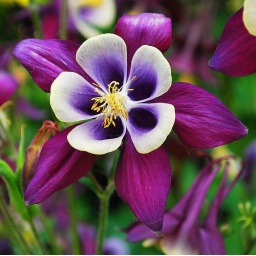
These are in the flower bed behind our house. Taken by Ron.